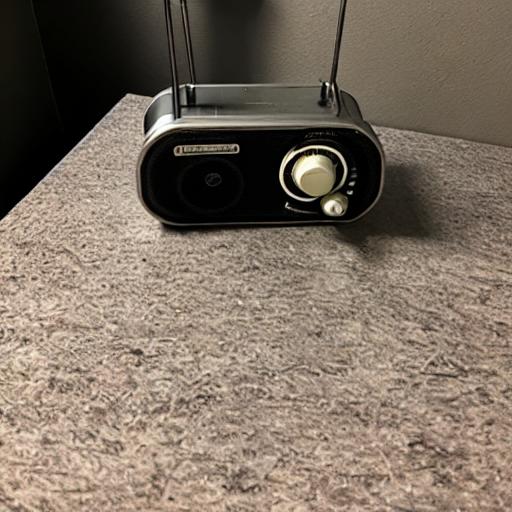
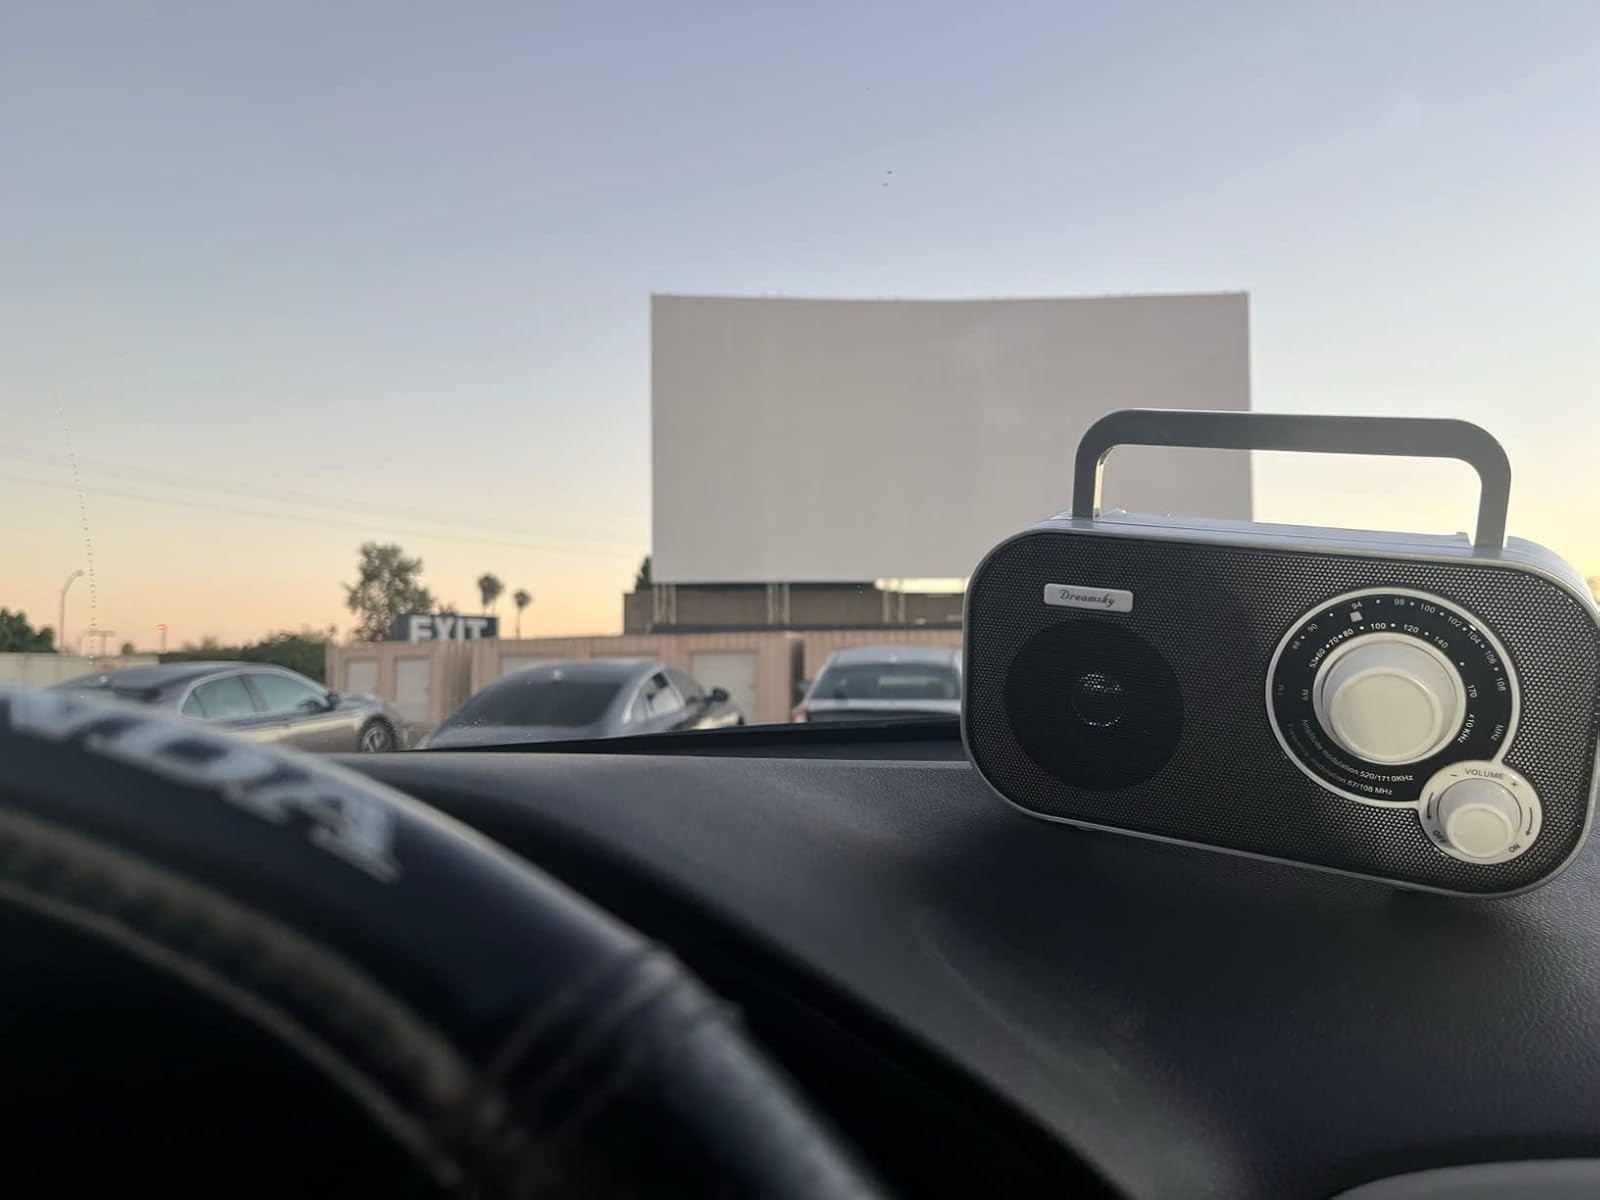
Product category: radio
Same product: no